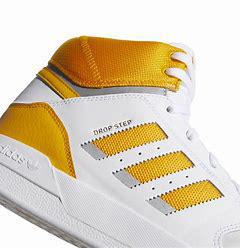
Brand: adidas
Model: originals Adidas Originals Drop Step